Mercedes-Benz Citaro

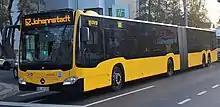
CapaCity L 2nd generation in Dresden

On 15 November 2018, the first series of eCitaro was delivered to its first customer: Hochbahn AG, a public transport company in Hamburg, with a total of 20 at last. In year 2019, more customers started operating eCitaros, including Rhein-Neckar-Verkehr GmbH (RNV), Berliner Verkehrsbetriebe (BVG), Zugerland Verkehrsbetriebe (ZVB), and Bus Ostschweiz (BOS). This was also followed with orders from Verkehrsbetriebe Hamburg-Holstein (VHH) with 16 buses, ESWE Verkehrsgesellschaft mbH from Wiesbaden with 56, and ÜSTRA from Hannover with 48. Mercedes-Benz also received orders from foreign countries, which contains Luxembourg, Norway, and Sweden. In addition, the eCitaro has been crowned to City Bus of the Year 2019 in Spain on 11 February 2019. In 2021, the national bus operator of Hungary, Volánbusz ordered 40 eCitaros, and in 2023, Transdev Blazefield in the United Kingdom ordered 35 eCitaros for their Harrogate Bus Company and Keighley Bus Company subsidiaries, the first 20 of which entered service with the former in November 2024.